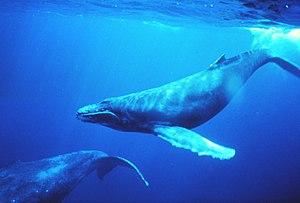
Les chants des baleines sont des sons émis par ces cétacés pour communiquer entre eux. On parle de « chants », pour décrire l'impression répétitive et prévisible de ces messages, qui dépendent de l'espèce de la baleine qui les émet.
Star Trek 4 : Retour sur Terre est un film américain de science-fiction réalisé par Leonard Nimoy et sorti en 1986.
La baleine à bosse, mégaptère, jubarte ou rorqual à bosse est une espèce de cétacé à fanons. Elle atteint habituellement 13 à 14 mètres de long et pèse en moyenne 50 tonnes. La baleine à bosse peut effectuer des sauts spectaculaires hors de l’eau. Ses nageoires pectorales sont de grande taille contrairement à celles des autres cétacés et son chant très élaboré est aussi une de ses caractéristiques. Elle vit dans les océans et les mers du monde entier. Elle est un sujet privilégié pour le tourisme d’observation des baleines.
Megaptera est un genre de cétacés mysticètes de la famille des Balaenopteridae. Il ne comprend qu'une seule espèce actuelle : la Baleine à bosse.
Analanjirofo est une des régions du Nord-Est de Madagascar, de la province de Toamasina dont la capitale est Fenoarivo Atsinanana.
Les carcasses de baleines sont les cadavres de baleines qui s'échouent sur les littoraux, se décomposent en flottant à la surface de la mer, ou dans la plupart des cas coulent vers le plancher océanique. Dans ce dernier cas, c'est l’équivalent de 2 000 ans d’apport en carbone organique qui se concentre sur environ 50 m² de sédiments. Dans les années 1980, l'exploration sous-marine robotisée a pu confirmer que la décomposition de ces énormes charognes sur la plaine abyssale donne lieu à l'apparition d'écosystèmes pouvant durer une centaine d'années.